List of New Hampshire historical markers (101–125)

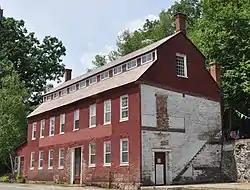
Holman & Merriman Machine Shop in Hinsdale

"Built by her father, Capt. Caleb Page, c. 1759, this was Molly Page's home in her youth and as the wife of Gen. John Stark. Their first son, Caleb, who served with his illustrious father during the Revolution, was born here, as was Molly's brother Jeremiah Page, later a Superior Court Justice and delegate to the first Constitutional Convention (1778). This structure also housed the first Dunbarton Post Office (1834)."